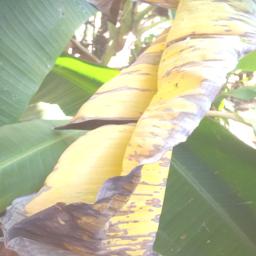
Label: MALBHOG LEAF